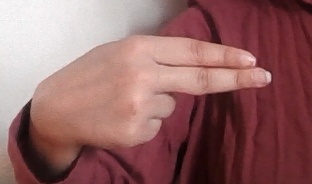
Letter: ain